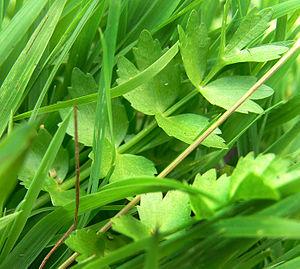
Feuille d'Apium repens, Nord/Pas-de-Calais, France
L’Ache rampante est une petite plante vivace de la famille des apiacées, vivant en lisière des zones humides. Elle est proche de l'ache faux-cresson, Helosciadium nodiflorum, avec laquelle elle a été longtemps — et reste parfois — confondue. Il s'agit d'une espèce presque exclusivement européenne qui a connu une forte régression au cours du XXᵉ siècle, au point de justifier divers statuts de protection en Europe.